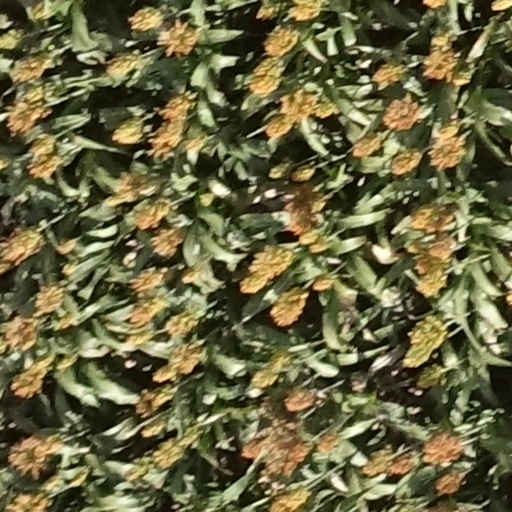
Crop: sorghum